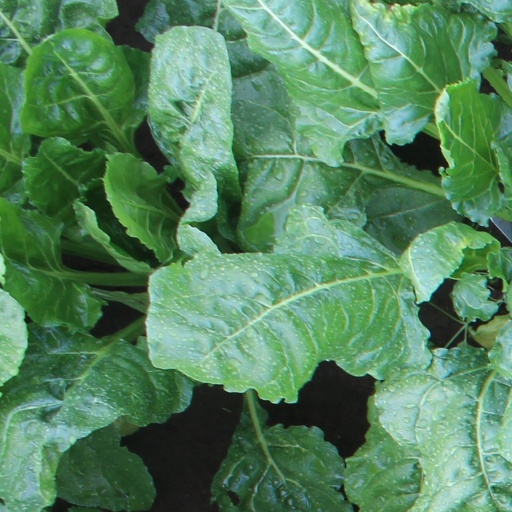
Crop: sugar beet